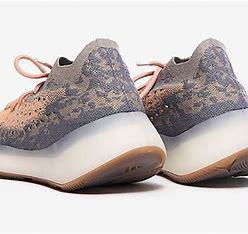
Brand: Adidas
Model: Yeezy Boost 380